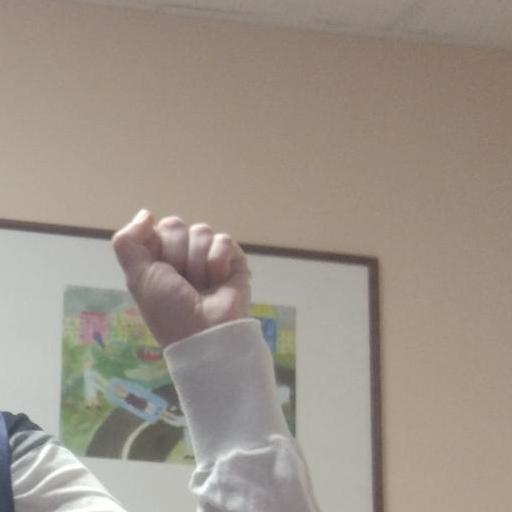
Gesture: fist